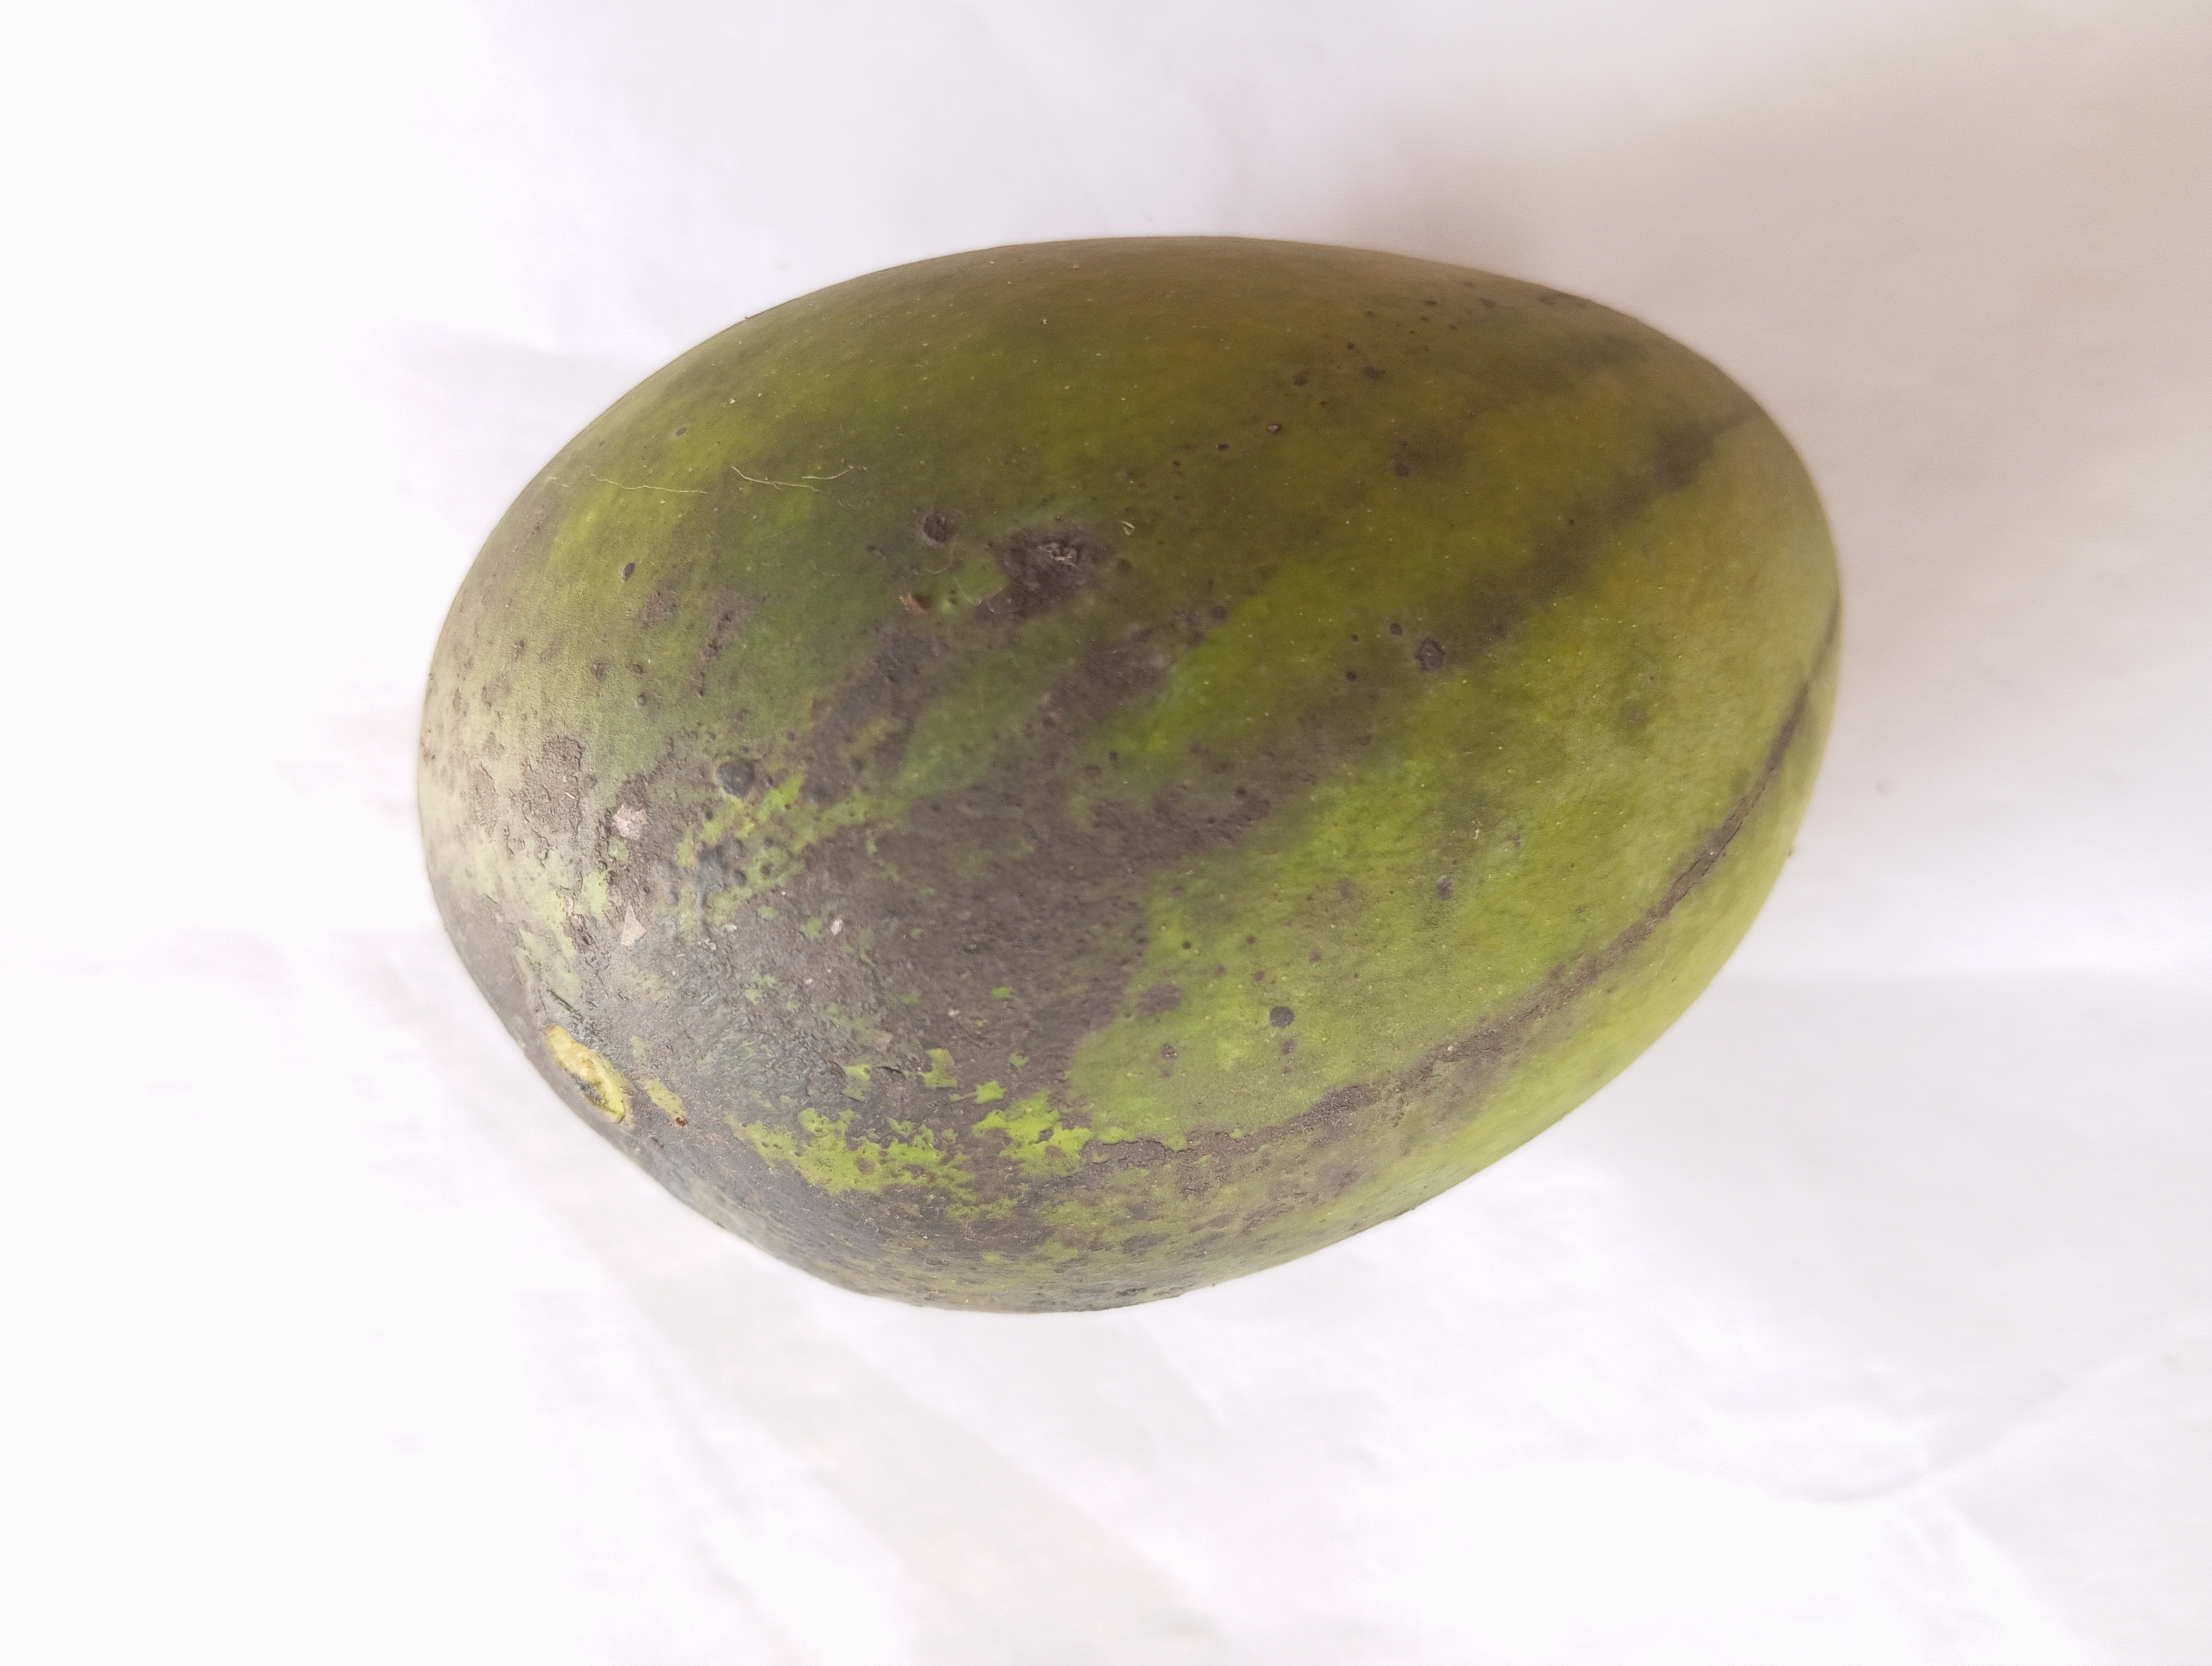
Mango variety: Harivanga